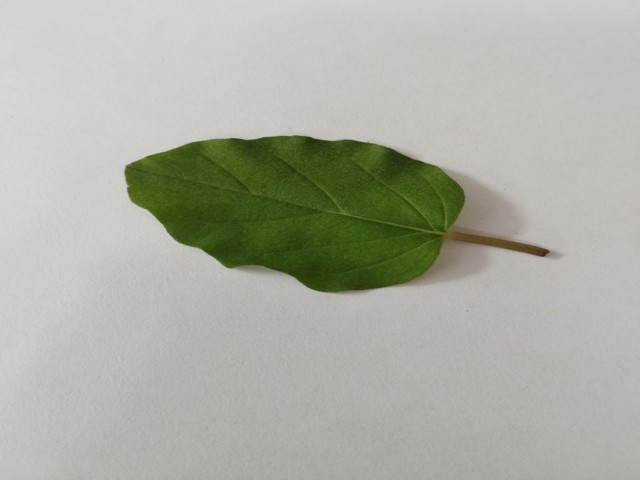
Plant: punarnava